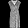
Label: Dress